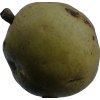
Label: pear